The Toolbox Murders

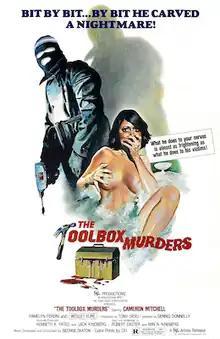
Theatrical release poster

The Toolbox Murders is a 1978 American slasher film directed by Dennis Donnelly, from a screenplay by Neva Friedenn, Robert Easter, and Anne Kindberg. Starring Cameron Mitchell, Pamelyn Ferdin, and Wesley Eure. It follows a series of violent murders centered around a Los Angeles apartment complex, followed by the kidnapping and disappearance of a teenage girl who resides there. The film was marketed as being a dramatization of true events, though no source can confirm this. It was briefly banned in the early 1980s in the United Kingdom during the "video nasty" panic.